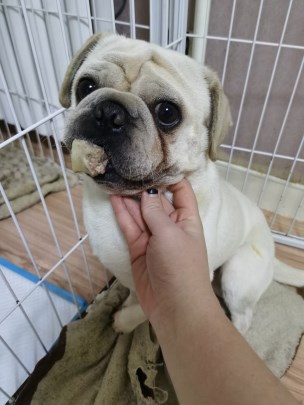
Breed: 798-n000130-pug